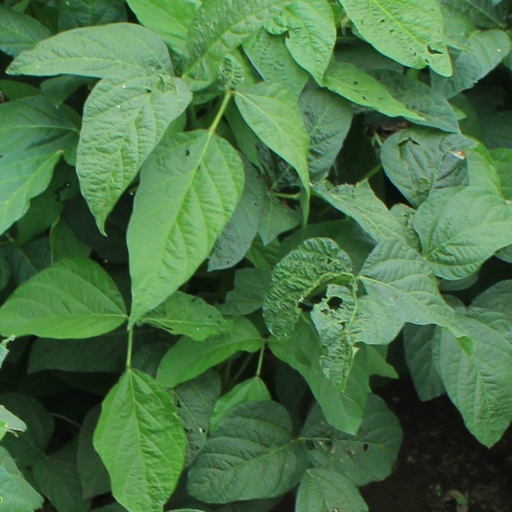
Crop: soybean